Parwan Detention Facility

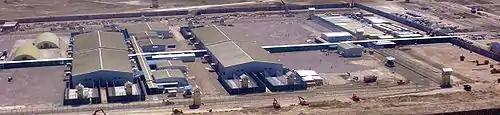
Aerial view of the Parwan Detention Facility during its completion in 2009.

The Parwan Detention Facility (also called Detention Facility in Parwan or Bagram prison) is Afghanistan's main military prison. Situated next to the Bagram Air Base in the Parwan Province of Afghanistan, the prison was built by the U.S. during the George W. Bush administration. The Parwan Detention Facility, which housed foreign and local combatants, was maintained by the Afghan National Army.